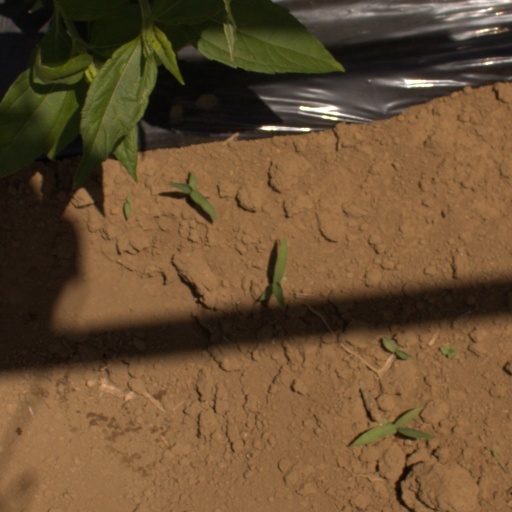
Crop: Jerusalem artichoke